Adriana Ferreyr

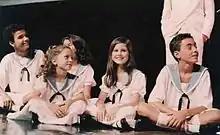
Adriana Ferreyr as Marta in "The Sound of Music" in July 1992

Ferreyr previously dated George Soros for 5 years. On August 10, 2011, Ferreyr filed a $50 million lawsuit against Soros for fraud, harassment, emotional distress, estoppel and assault and battery. In 2011 Soros tried to dismiss the lawsuit and was unsuccessful. In March 2013, Soros sued Ferreyr for defamation and assault.